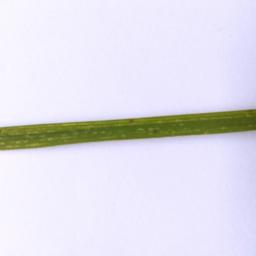
Label: Rice___Leaf_Blast